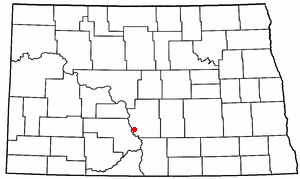
Le Dakota du Nord /da.kɔ.ta dy nɔʁ/ est un État du Midwest des États-Unis, bordé à l'ouest par le Montana, au nord par les provinces canadiennes de Saskatchewan et du Manitoba, à l'est par le Minnesota et au sud par le Dakota du Sud.